Hamza Adam

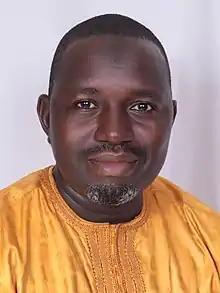

Hamza Adam (born 30 October 1975) is a Ghanaian politician and member of the National Democratic Congress. He is the member of parliament for Kumbungu Constituency in the Northern Region.